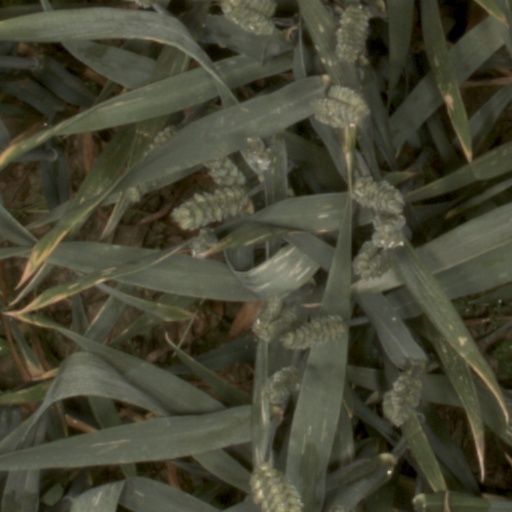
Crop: wheat